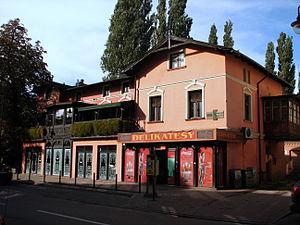
Klaus Günter Karl Nakszynski, dit Klaus Kinski, est un comédien allemand, né le 18 octobre 1926 à Zoppot, territoire de Dantzig et mort le 23 novembre 1991 à Lagunitas, en Californie. Sa filmographie est notamment marquée par son association avec le réalisateur Werner Herzog.